Rajinikanth: The Definitive Biography

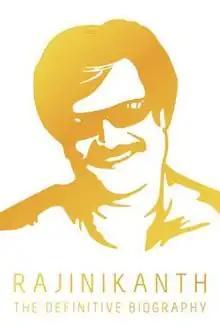
Cover of the first edition

Rajinikanth: The Definitive Biography is a 2012 biography of the Indian actor Rajinikanth, written by Naman Ramachandran. It is the second biography of the actor, following "The Name is Rajinikanth" (2008) by Gayathri Sreekanth.